Line 9 (Beijing Subway)

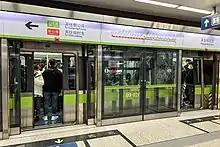
Route directory for through service between Line 9 and the Fangshan line.

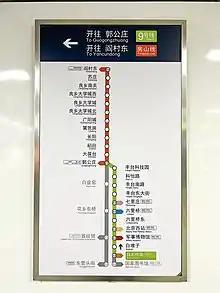
Route directory for through service between Line 9 and the Fangshan line.

In 2021, it was announced that there will be some through service between Line 9 and the Fangshan line. The operator is retrofitting the signal systems of both lines to achieve this. Through service started on 18 January 2023.